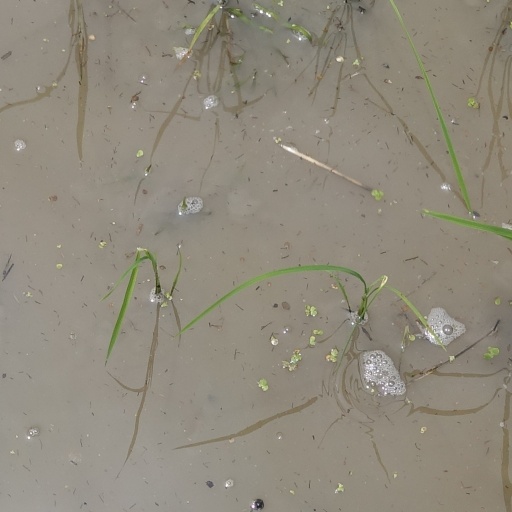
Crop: rice